Poles in Ukraine

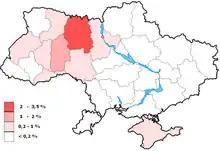
Map showing percentage of population who are of Polish origin in Ukraine, 2001

That number has been steadily decreasing over the past half a century; the censuses of Soviet Ukraine gave the following numbers: 1959 – 363,000; 1970 – 295,000; 1979 – 258,000 and 1989 – 219,000. This decline can be explained due to policies of Sovietization, which aimed to destroy Polish culture on Soviet Ukraine.